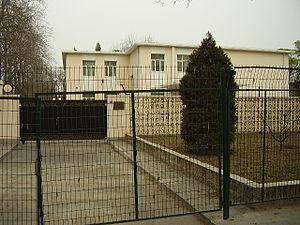
Ceci est une liste des représentations diplomatiques du Ghana. Le Ghana a plusieurs missions diplomatiques dans le monde.